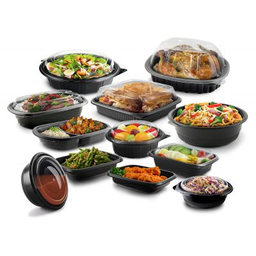
Label: plastic